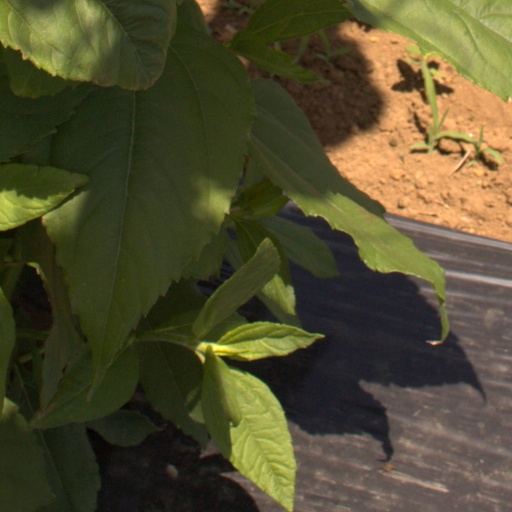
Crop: Jerusalem artichoke